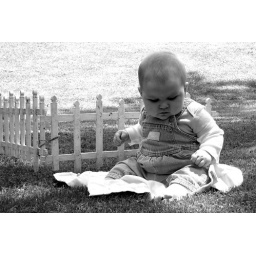
here's Maggie in black and white w/o the flowers